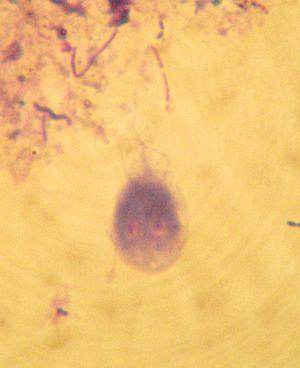
Un examen parasitologique des selles est une analyse de laboratoire de parasitologie concernant les selles. Cet examen vise à rechercher la présence de parasites dans les selles. La notion de voyage dans une zone à risque est un élément essentiel à prendre en compte pour l'analyse.